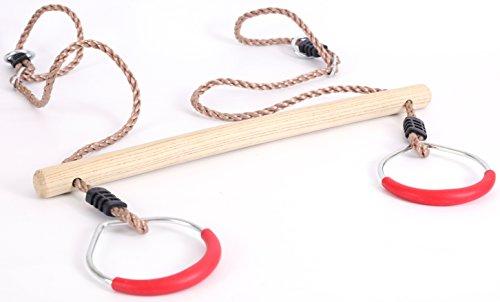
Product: PLAYBERG Kids Trapeze Swing Bar with Rings with Hanging Ropes
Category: Toys & Games | Sports & Outdoor Play | Play Sets & Playground Equipment | Play Set Attachments | Ring & Trapeze Attachments
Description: Heavy duty trapeze bar and rings can hold up to 110 lbs.
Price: $23.60
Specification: ProductDimensions:1.2x22.5x43inches|ItemWeight:2.1pounds|ShippingWeight:2.1pounds(Viewshippingratesandpolicies)|ASIN:B07DQR8HFN|Itemmodelnumber:QI003372|Manufacturerrecommendedage:36months-12years